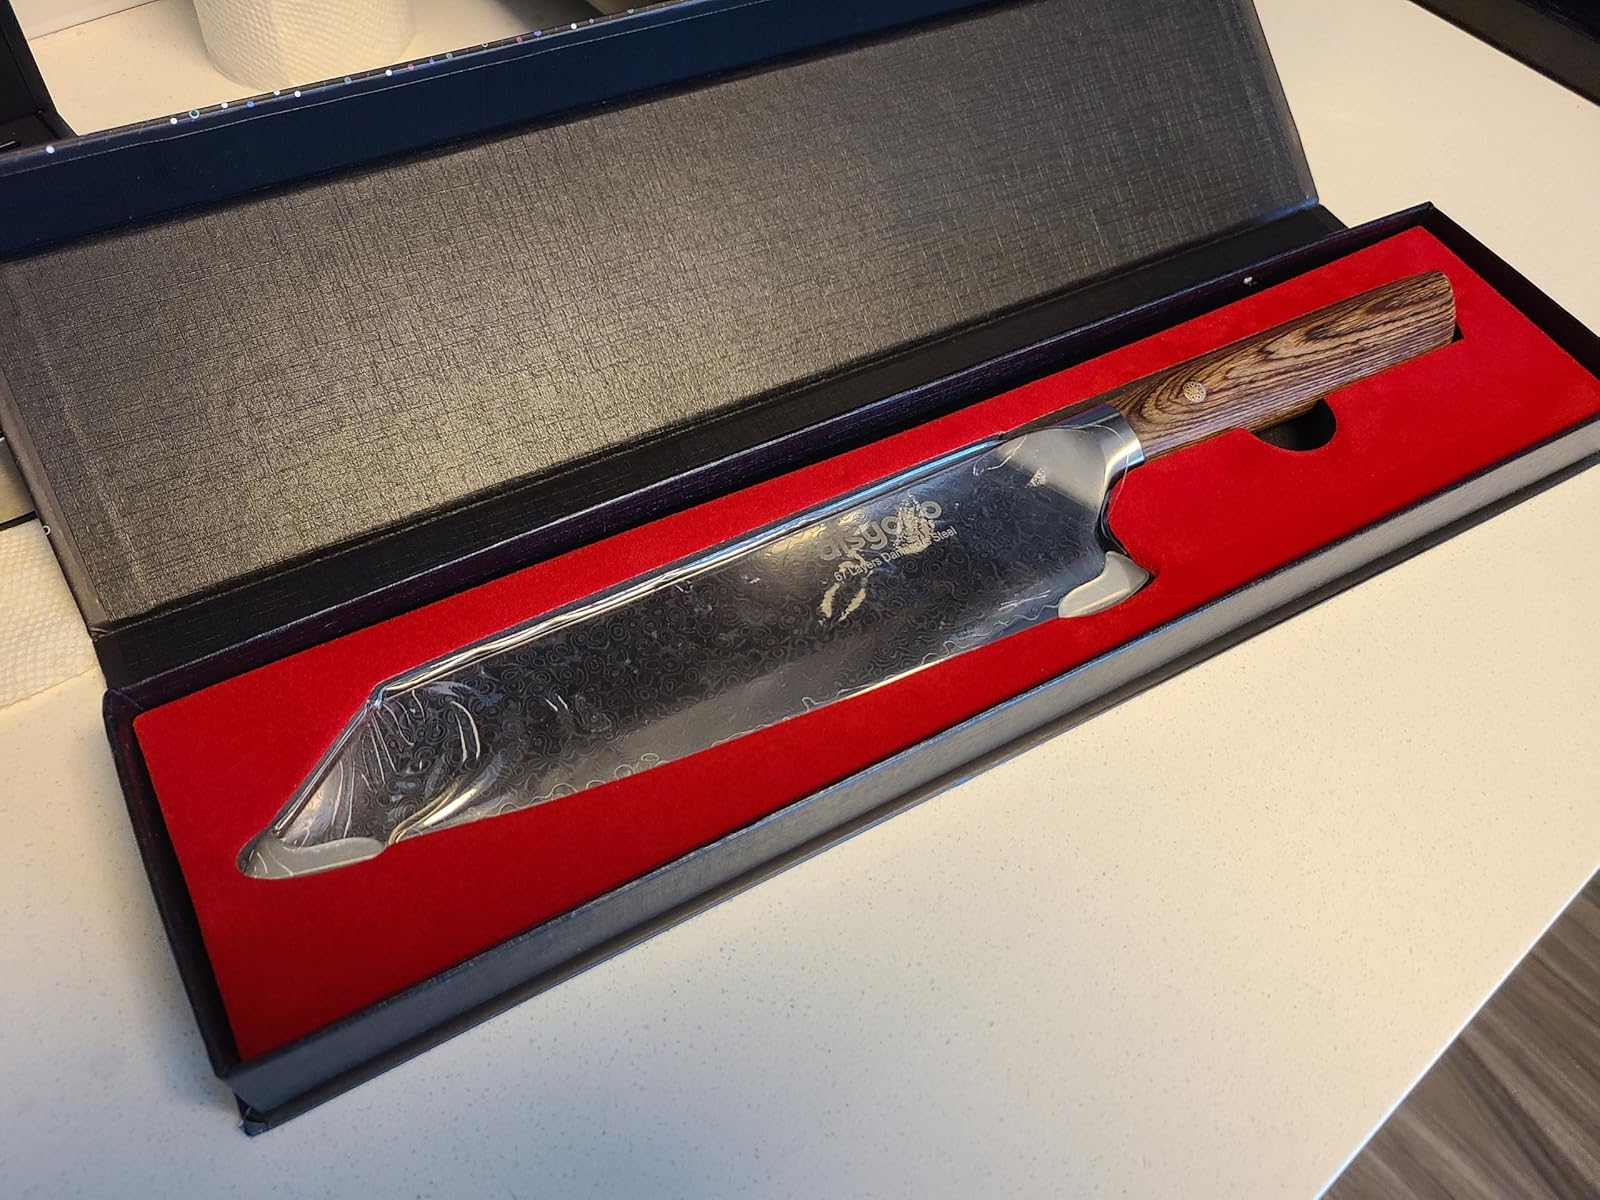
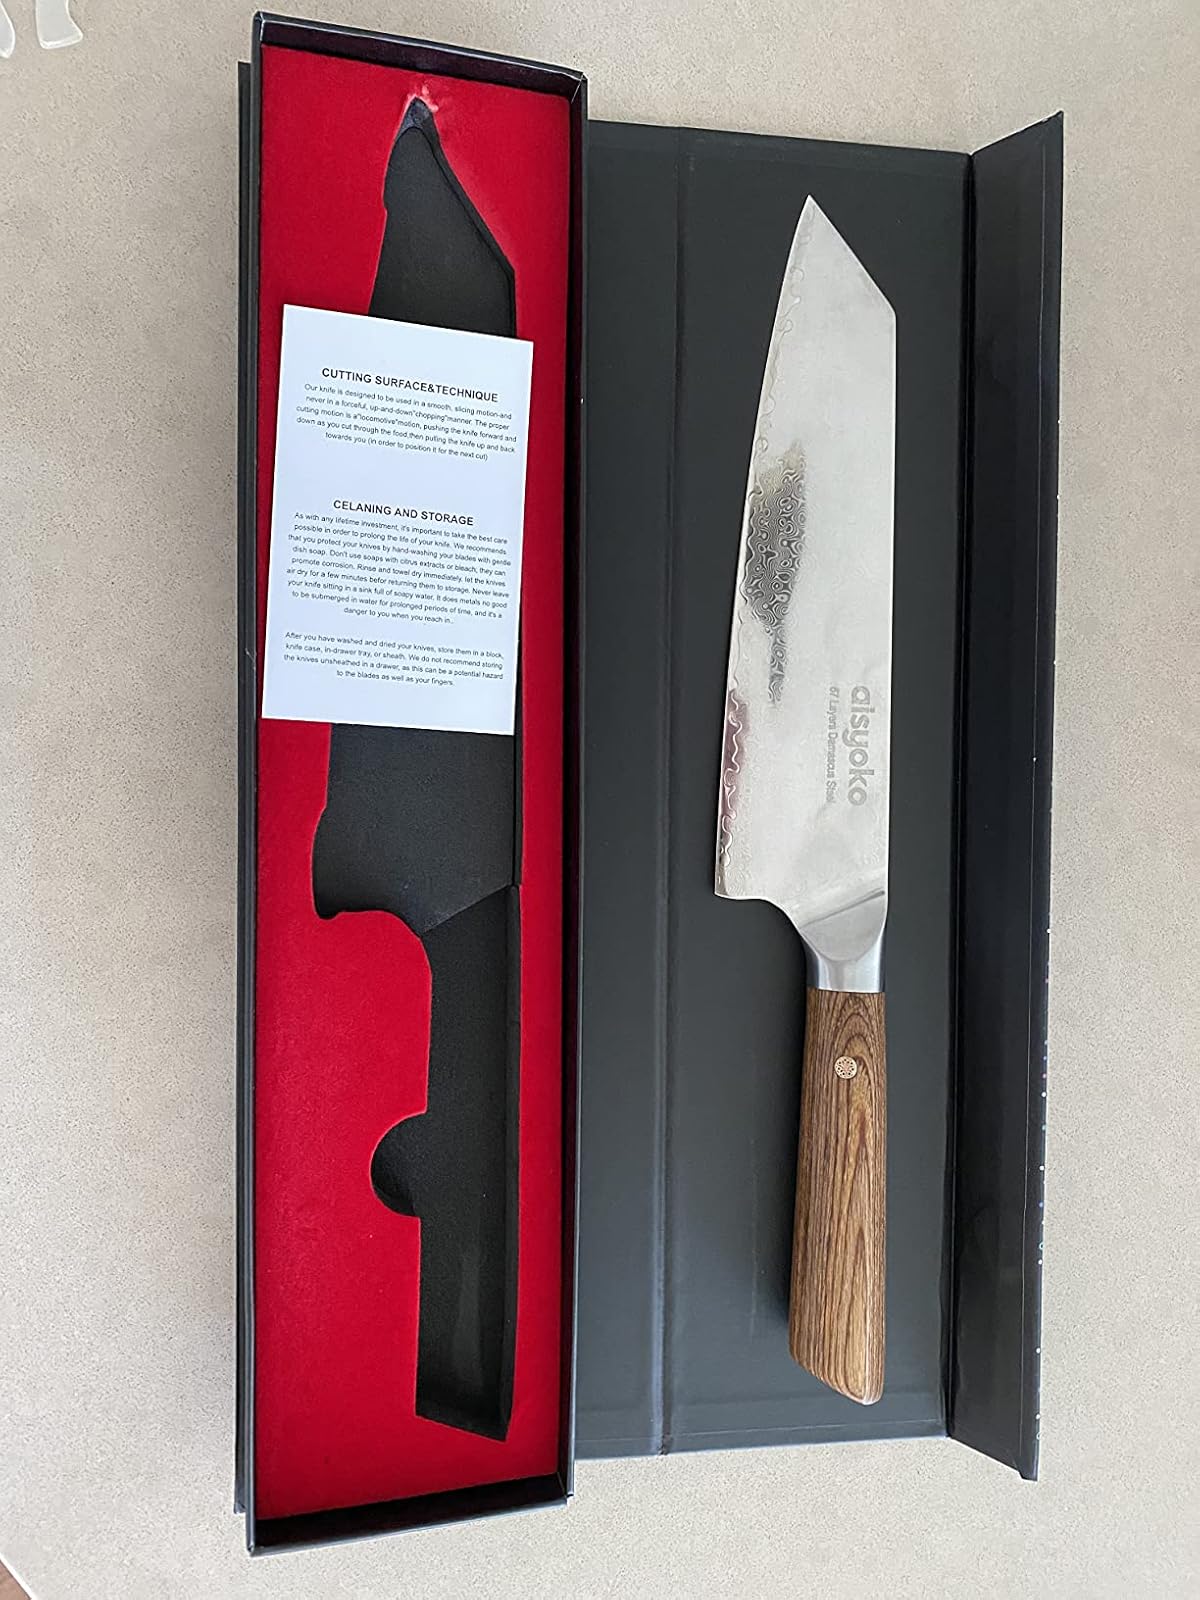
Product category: items_knife
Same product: yes